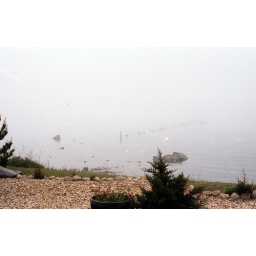
The beach at Cary's parent's house in East Hampton, Long Island, New York. June 1983